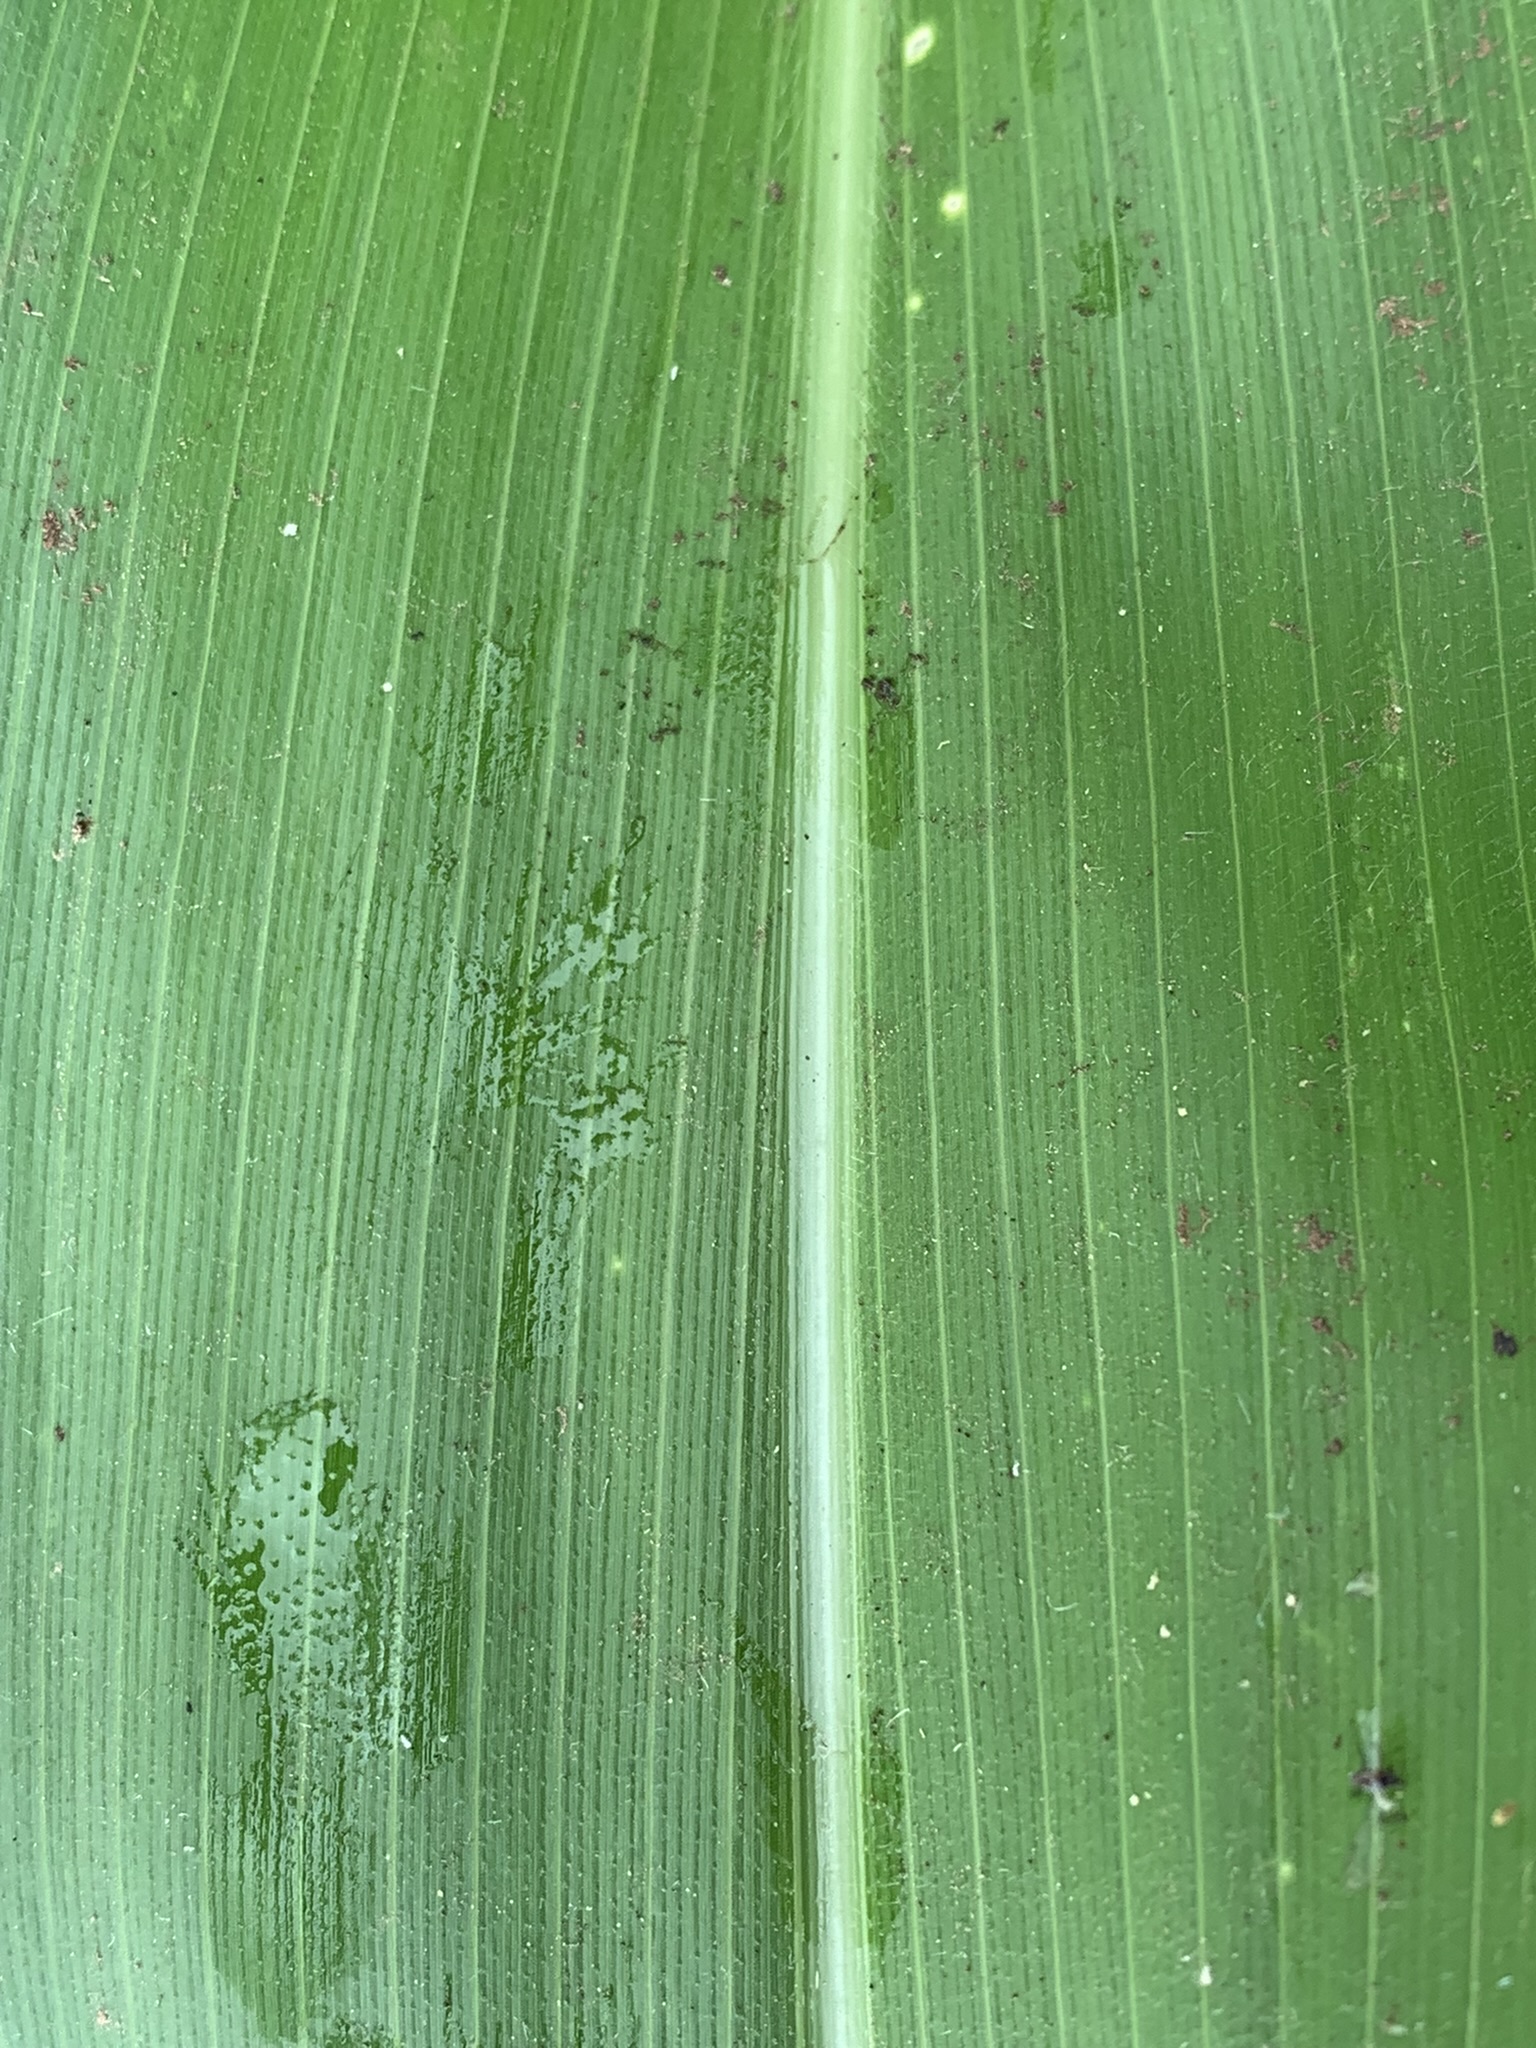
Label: Healthy